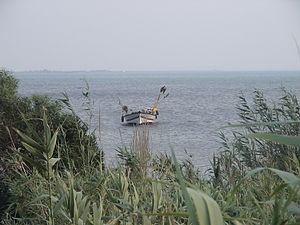
Les sites Ramsar en Tunisie sont au nombre de 41 en 2017. La Tunisie adhère à la Convention de Ramsar depuis 1980 et compte de nombreuses zones humides d'importance internationale comme le Chott el-Jérid et le lac Ichkeul.
La lagune de Ghar El Melh est une lagune du nord-est de la Tunisie, s'étendant au sud du cap Farina.